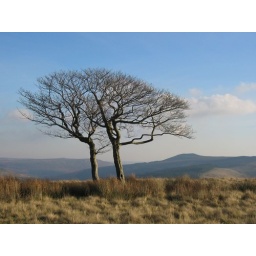
Not quite a lonely tree - but twins standing together against the wind and weather - Castleton, Peak District.